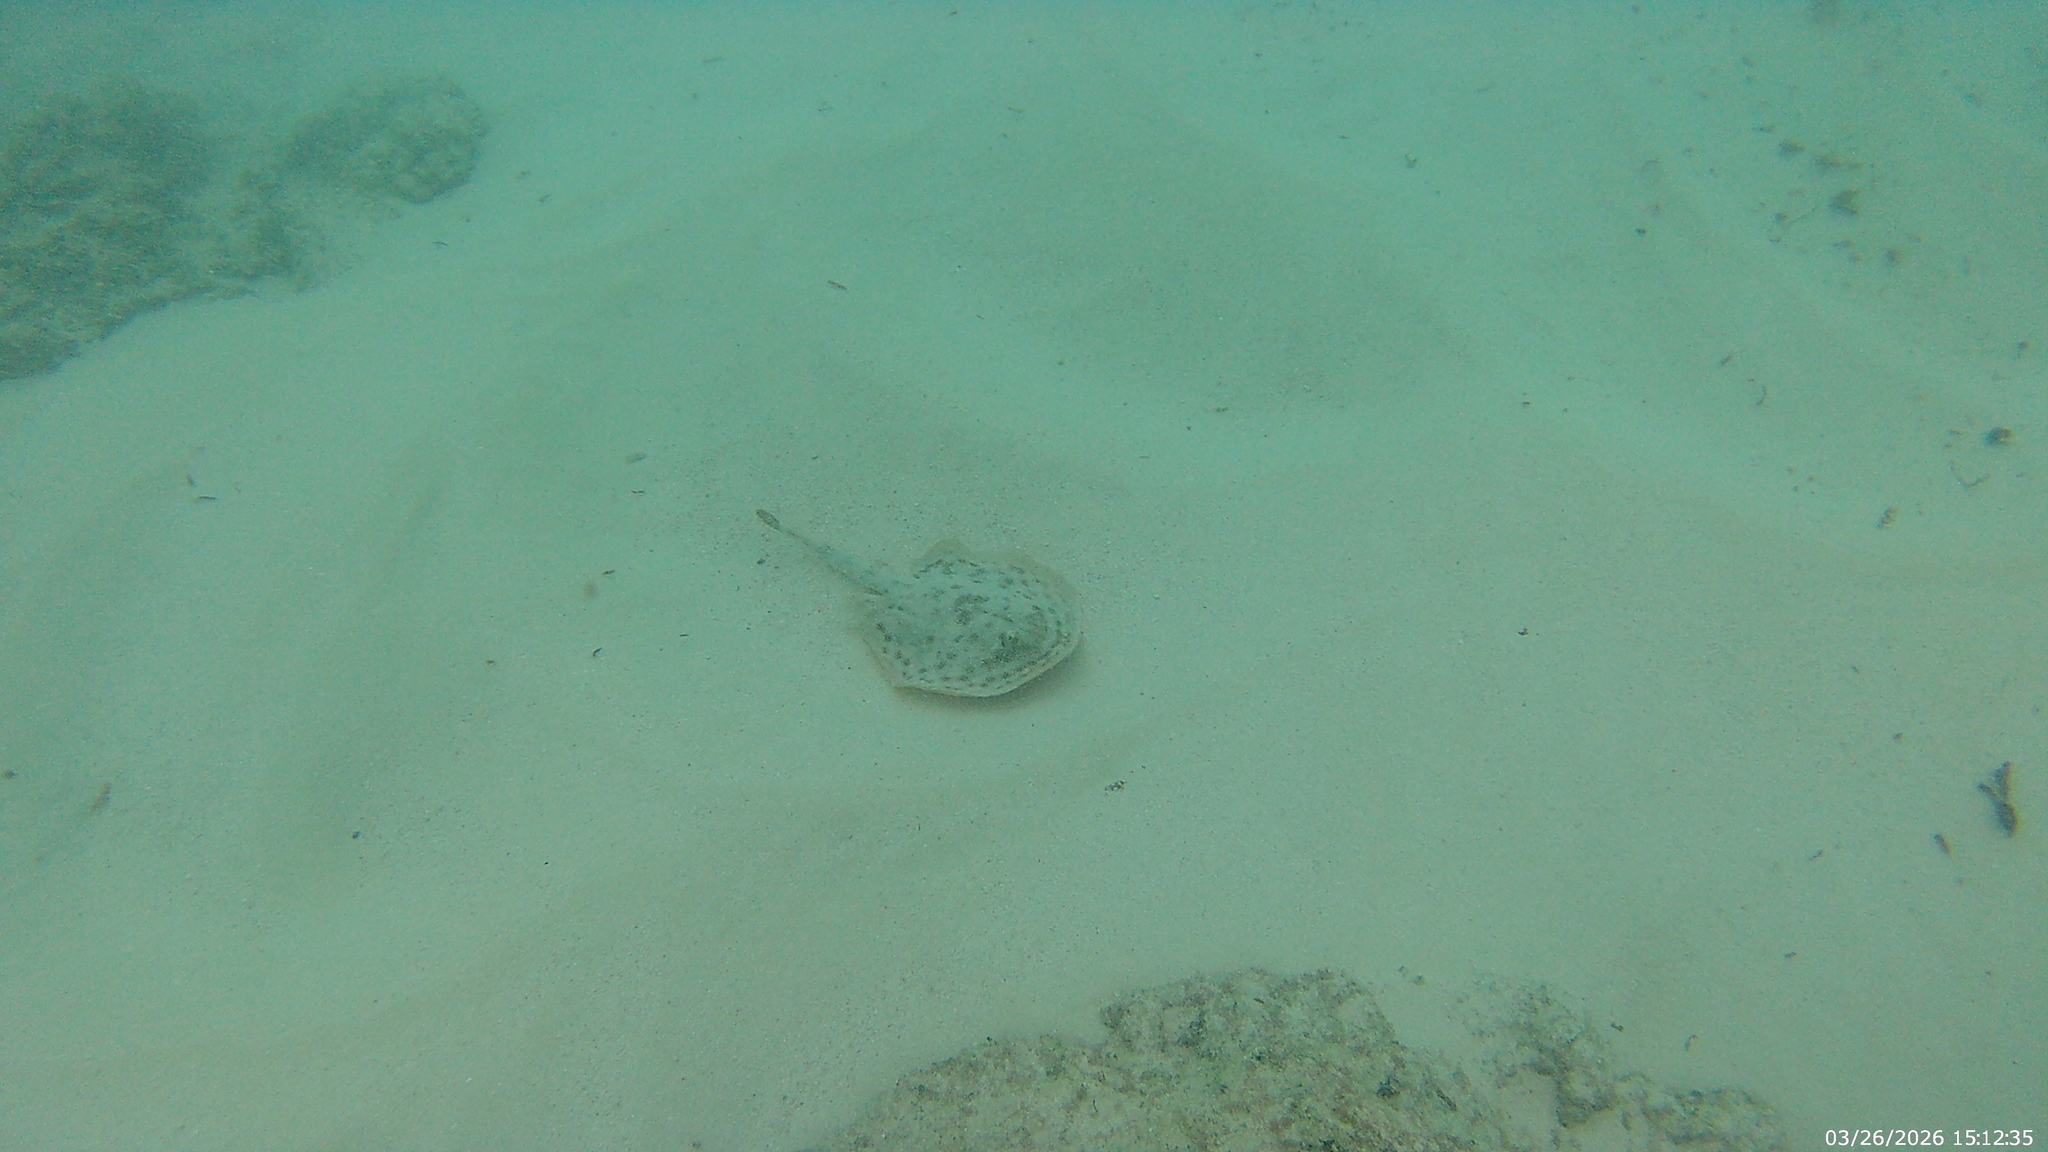
fish (species not among the labelled classes)